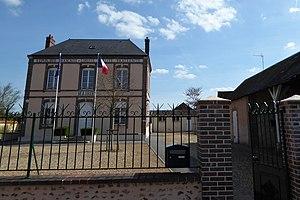
mairie de Saussay, Eure-et-Loir, France.
Saussay est une commune française située dans le département d'Eure-et-Loir en région Centre-Val de Loire.